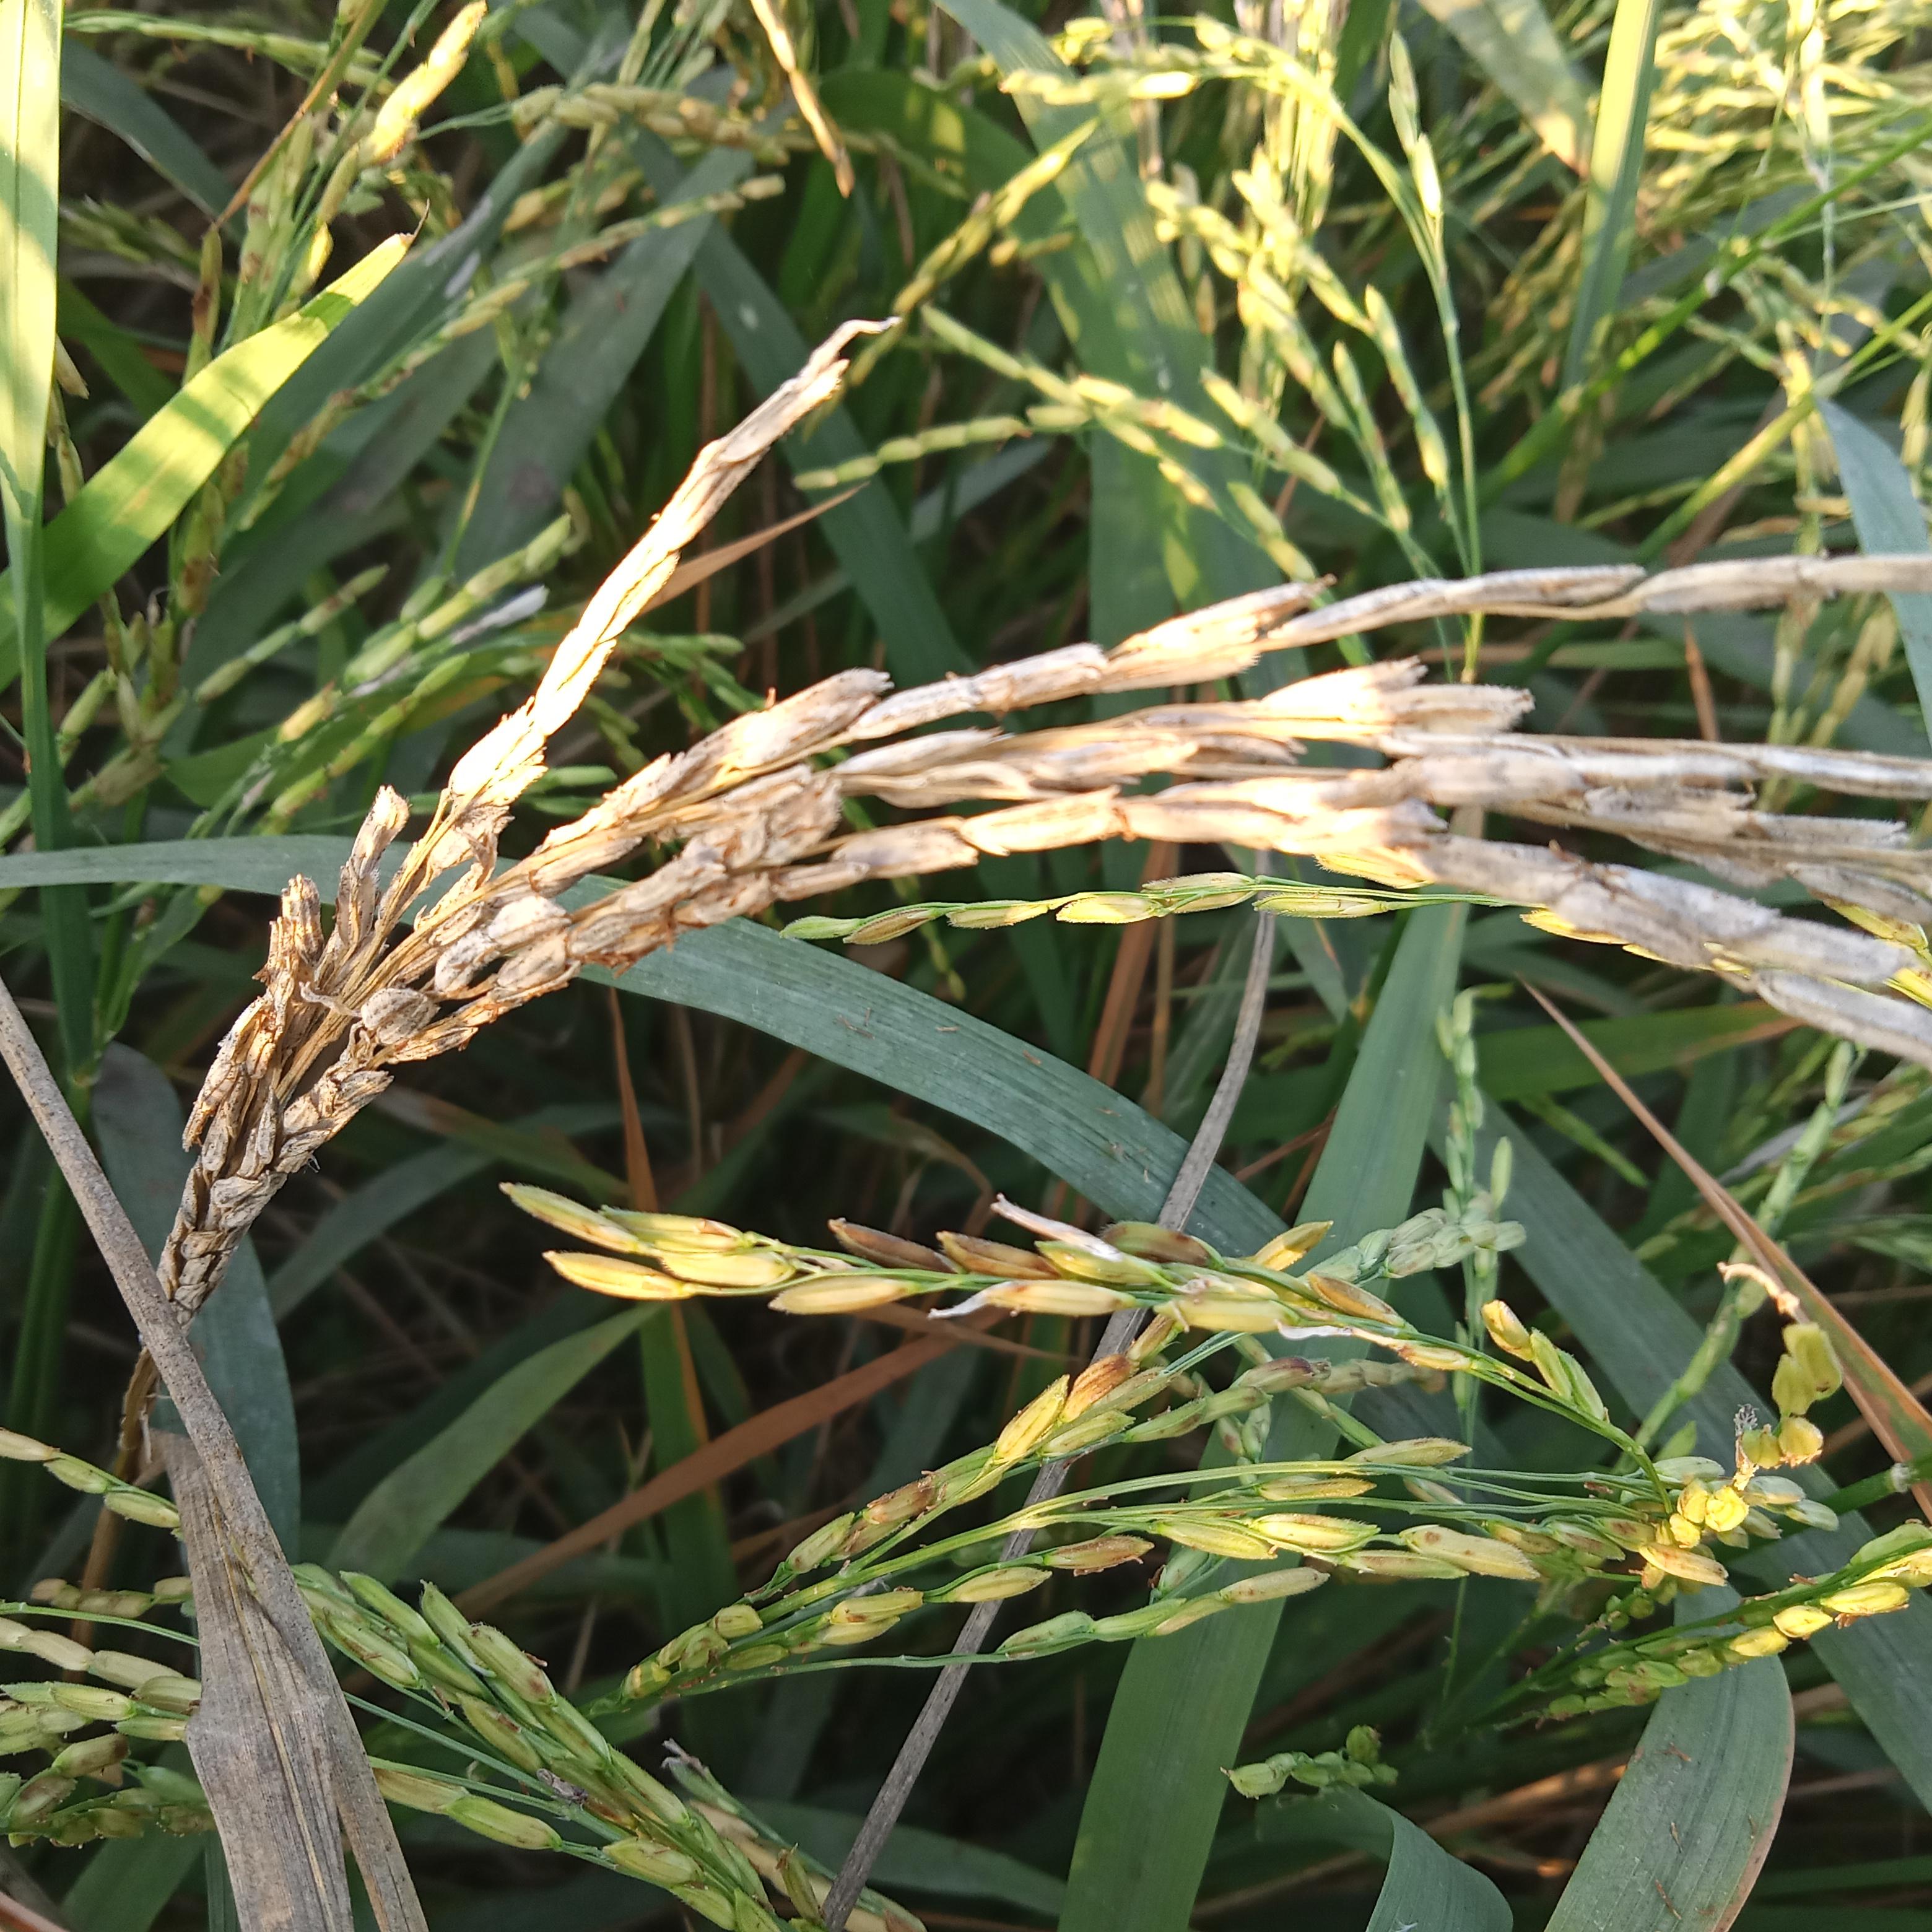
Label: Rice___Neck_Blast